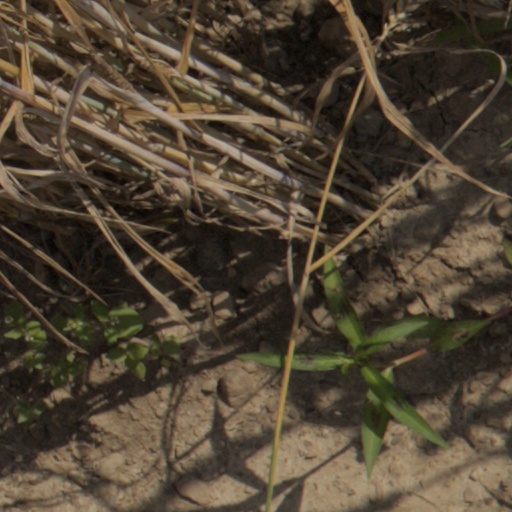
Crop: wheat